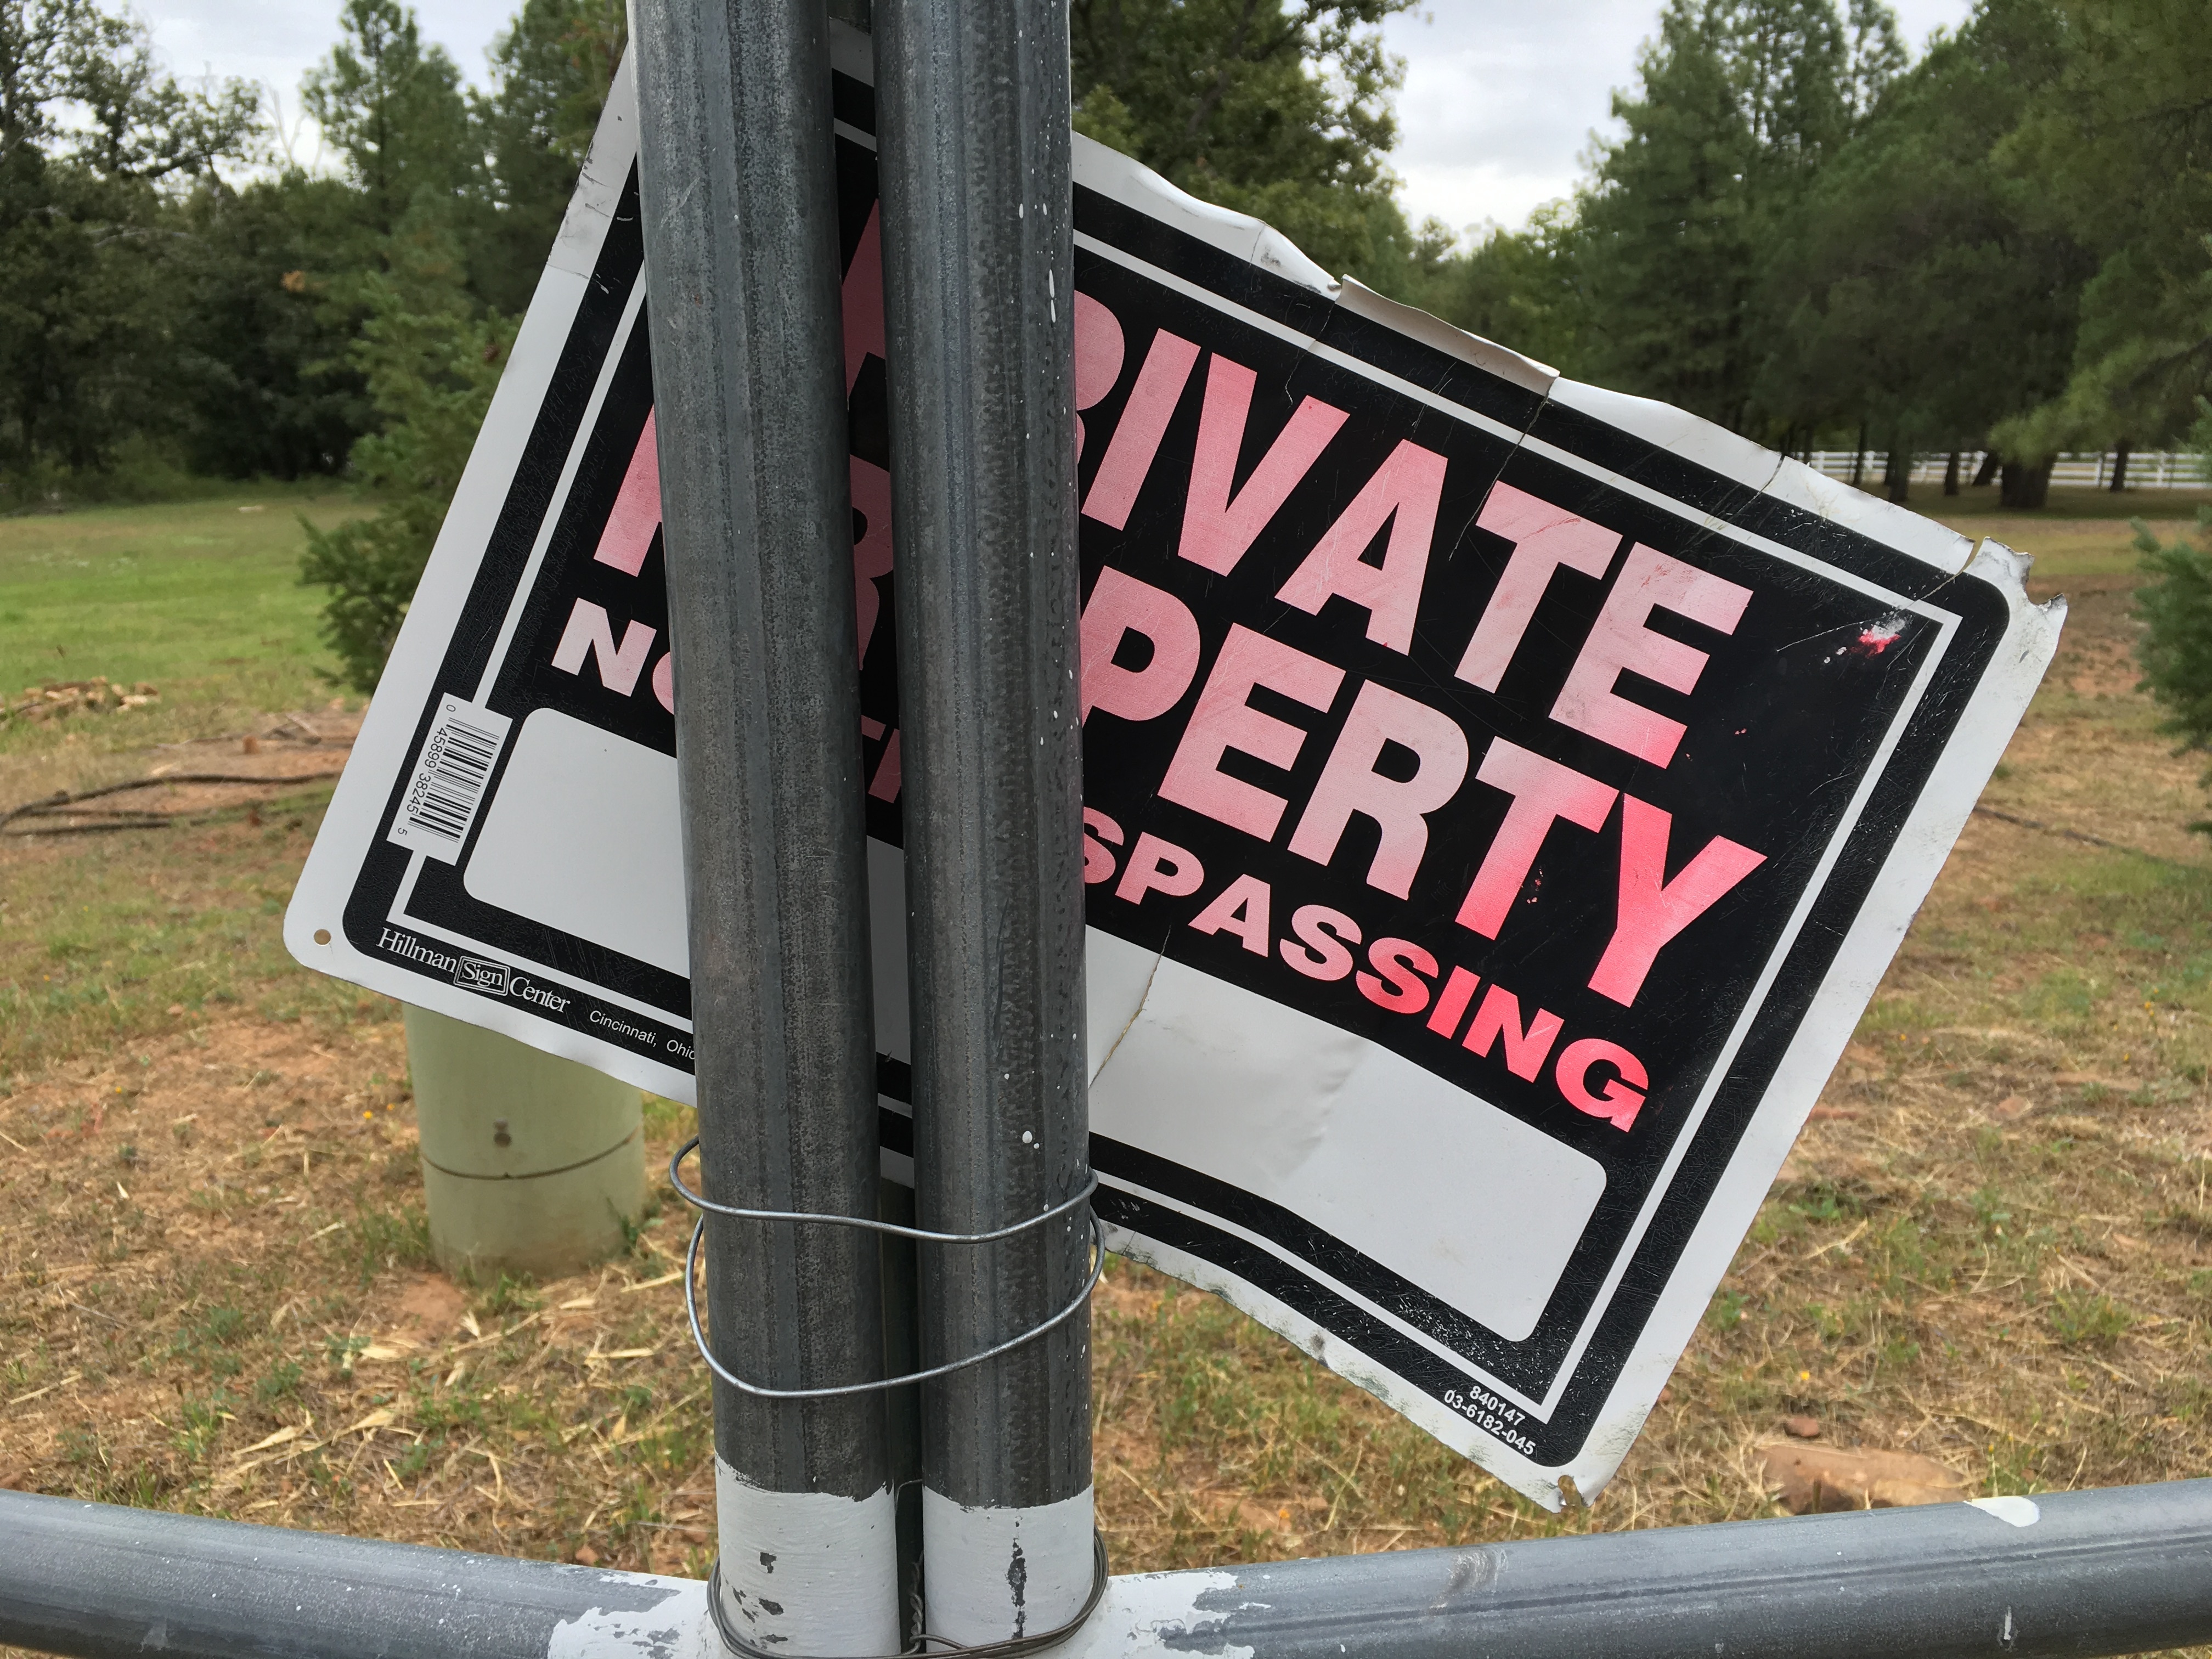
advertising, sign, street sign, signage, traffic sign